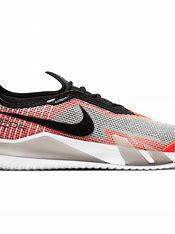
Brand: Nike
Model: Court React Vapor NXT